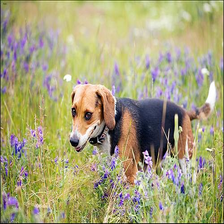
Species: dog
Breed: beagle